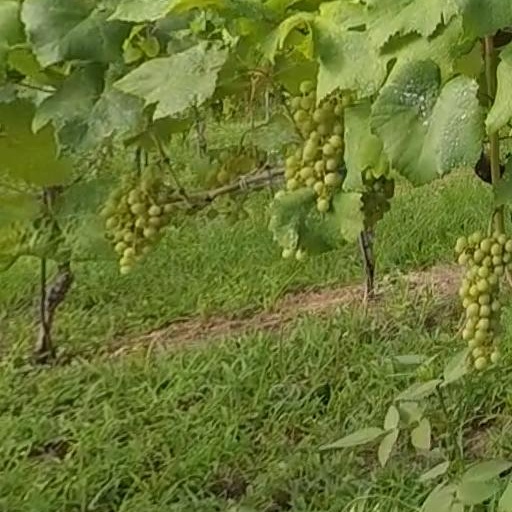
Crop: grape